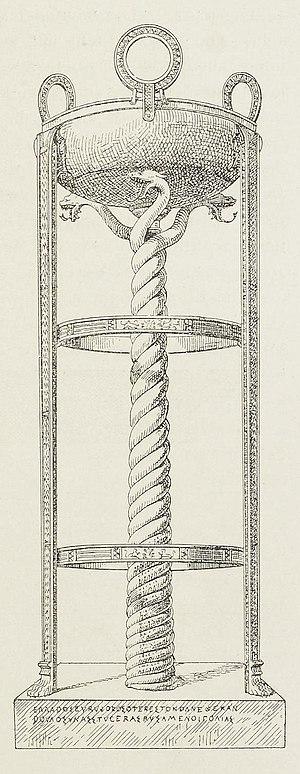
Reconstitution du trépied de la bataille de Platées à Delphes, proposée par l'historien et archéologue allemand Ernst Fabricius en 1886. La seule partie subsistante de ce trépied est la colonne serpentine, qui se trouve aujourd'hui dans l'hippodrome de Constantinople (Istanbul).
Un trépied sacrificiel est un meuble religieux, à trois pieds, souvent en bronze, utilisé principalement durant l'Antiquité pour accomplir certains rituels religieux tels que la prise d'oracle ou la combustion rituelle d'encens ou d'autres substances. De par sa structure, le trépied est le meuble le plus stable pour un sol inégal, d'où son utilisation ancienne. Dans l'Antiquité, il est particulièrement associé à Apollon et l'Oracle de Delphes, étant souvent représenté en association avec la Pythie.